Sporting director

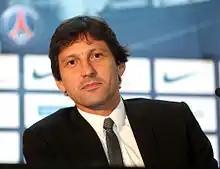
Leonardo, former sporting director of Paris Saint-Germain

A sporting director, or director of sport, is an executive management position in a sports club. The role is well known as a manager role for European football clubs, which are sometime also "sports clubs", offering many types of sports. The sporting director is, in many cases, a member of the executive board and therefore an executive director. The sporting director is usually directly subordinate to the CEO or the chairman of the sports organisation. The sporting director is in turn typically the manager of the coaching staff.